Shawn Estes

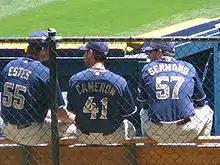
Estes ("left") with fellow Padres pitchers Kevin Cameron and Justin Germano, in 2008.

Estes signed a one-year deal with the San Diego Padres for the 2006 season but made only one start before he was lost for the season due to Tommy John surgery.